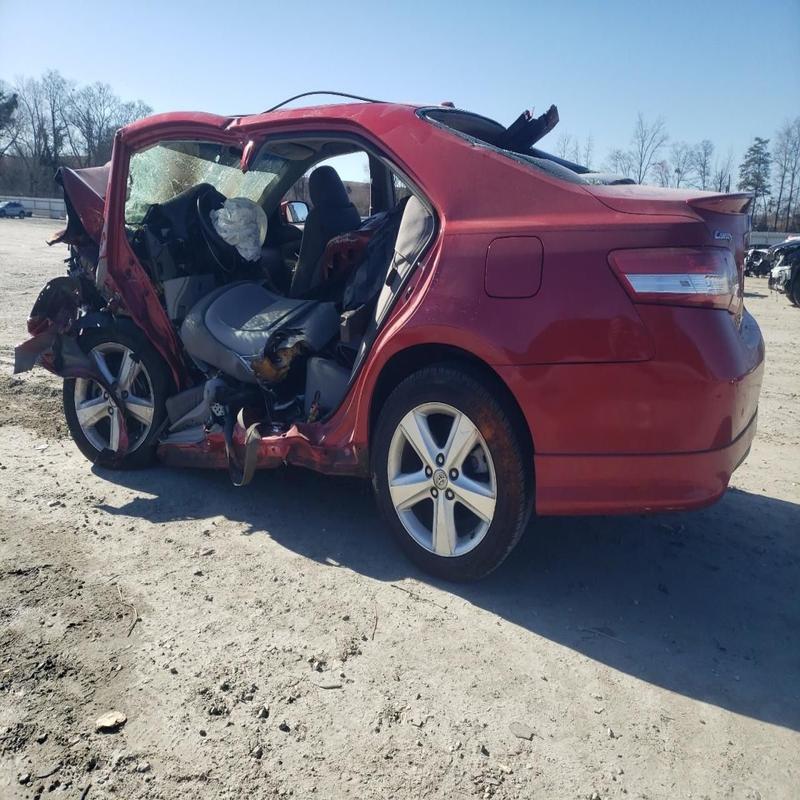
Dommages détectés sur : pare-choc avant, feu avant droit, feu avant gauche, capot, pare-brise avant, aile avant gauche, porte avant gauche, porte arrière gauche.
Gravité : majeur